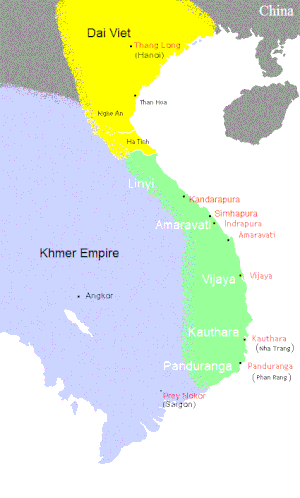
Champa
Kort over det politiske landskab i sydøstasien ca. 1100. Champas territorium i grøn ligger langs kysten af nutidens sydlige del af Vietnam. Mod nord ligger Đại Việt; mod vest Khmer.
Kongeriget Champa var et indisk påvirket kongerige der lå i hvad der nu er det sydlige og centrale Vietnam fra omkring det 7. århundrede til 1832. Før Champa lå et kongerige kaldet Lin-yi eller Lâm Ấp, men det historiske slægtsskab mellem Lin-yi og Champa er ikke klarlagt. Champa nåede sit højdepunkt i det 9. og 10. århundrede e.Kr. Efter dette begyndte en gradvis nedgang under trykket fra Đại Việt, der lå mod nord. I 1471 plyndrede tropper derfra den nordlige Cham hovedstad Vijaya og i 1697 blev det sydlige fyrstedømme Panduranga en vasalstat for den vietnamesiske hersker. I 1832 annekterede den vietnamesiske hersker Minh Mang de resterende Cham territorier.